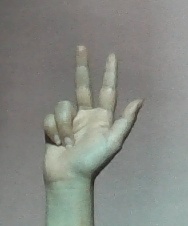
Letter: al